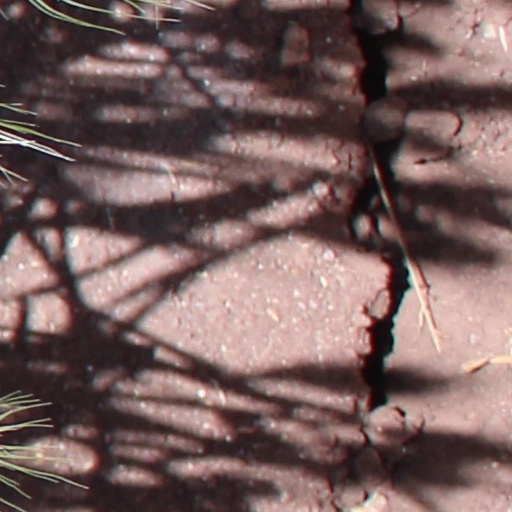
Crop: wheat